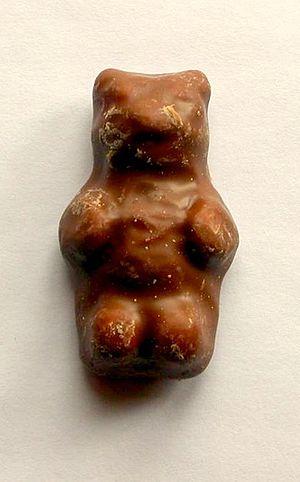
"""Bouquet d'or"" est une marque déposée auprès de l'Institut National de la Propriété Industrielle de chocolat et confiseries par la société Cemoi Perpignan."
La septième saison du Meilleur Pâtissier, est une émission de télévision franco-belge de concours culinaire, diffusée sur M6 du 12 septembre 2018 au 14 novembre 2018, et sur RTL-TVI du 17 septembre 2018 au 19 novembre 2018. Elle est animée par Julia Vignali.
Le Petit Ourson est une confiserie à la guimauve en forme d‘ourson enrobé d’une couche de chocolat au lait, qui mesure six centimètres de long pour deux centimètres de large et pèse 12,7 grammes. Inventé et fabriqué à Ascq par Bouquet d'or, c’est une marque déposée du Groupe Cémoi.